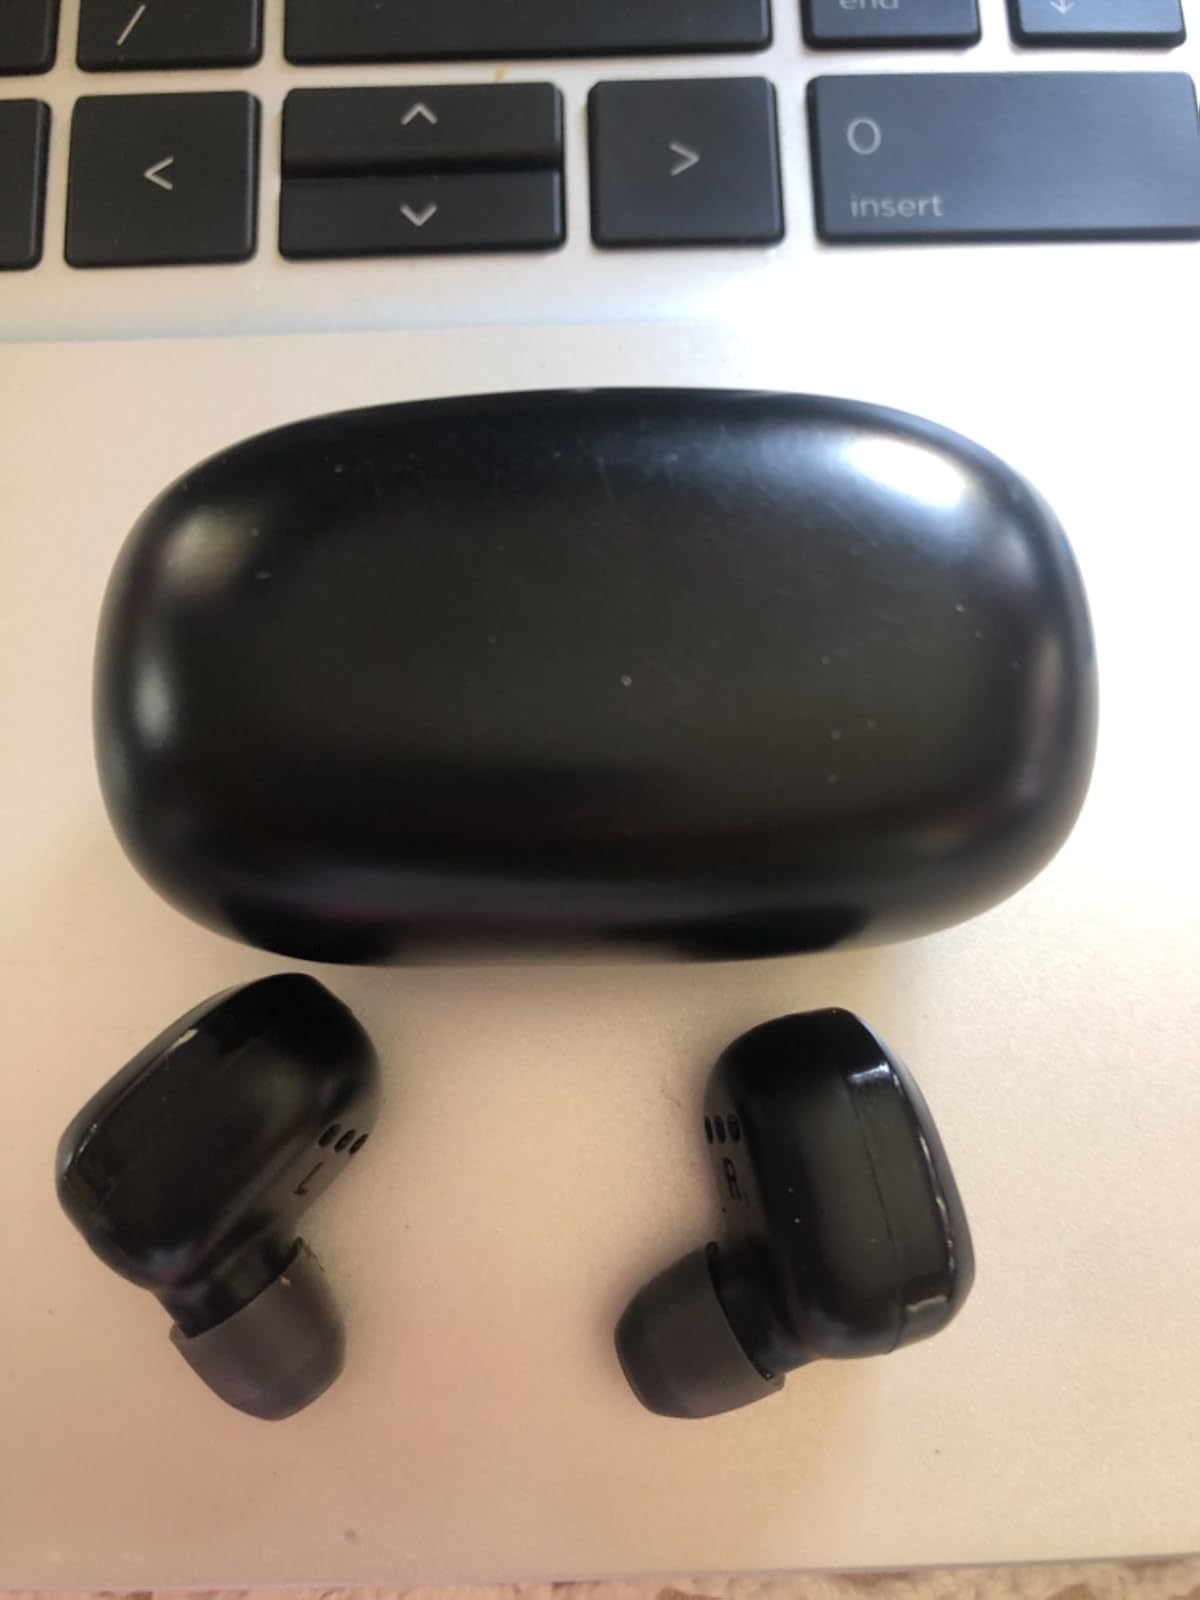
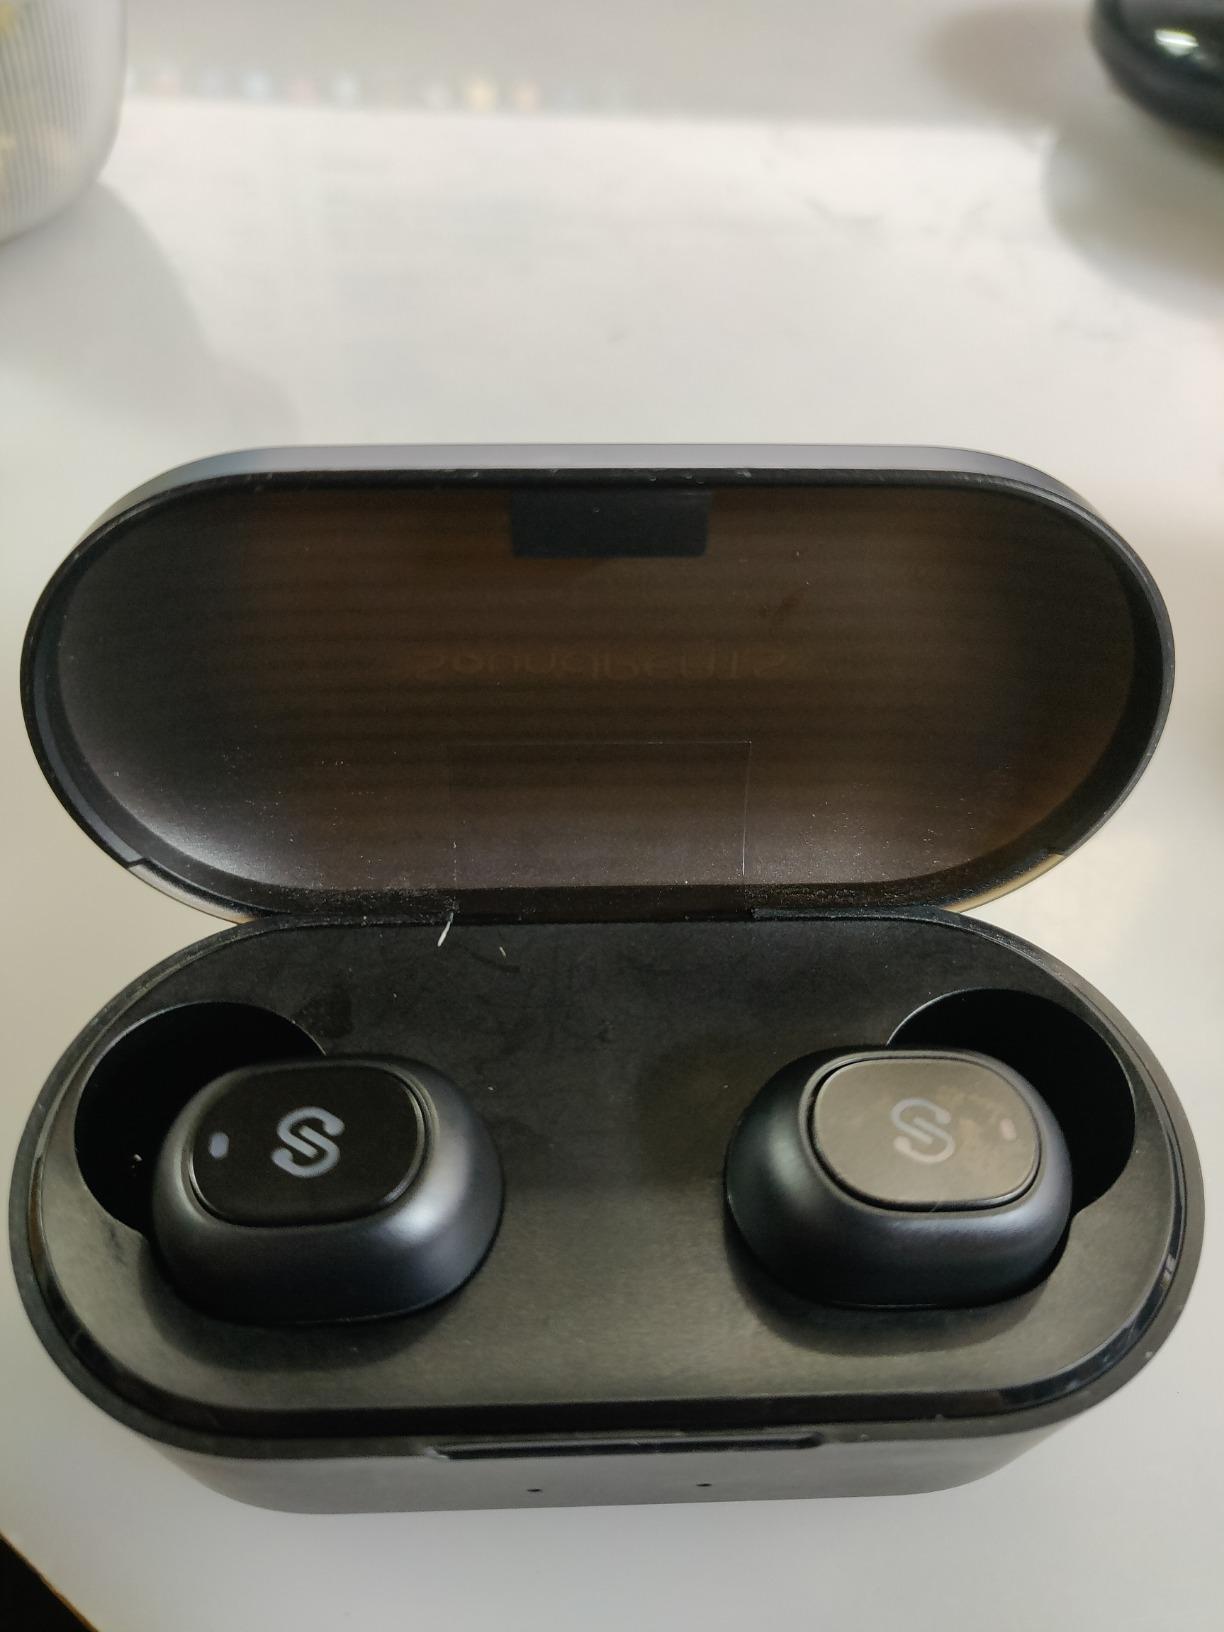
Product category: earbuds
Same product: no